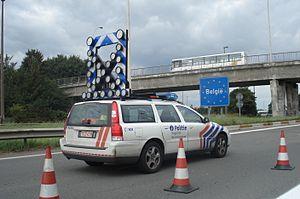
La planification d'urgence en Belgique régit et organise la planification d'urgence dans ce pays, c'est-à-dire qu'elle met en place l'organisation et la prévention relative à un événement de grande ampleur nécessitant la collaborations de plusieurs services d’urgence différents.
La police fédérale est un des deux niveaux de la police belge, structurée à deux niveaux. Le second est la police locale.